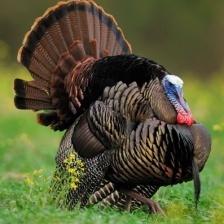
Species: WILD TURKEY
Scientific name: MELEAGRIS GALLOPAVO